New York State Route 3

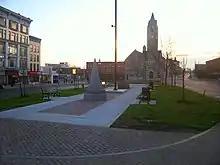
Watertown's Public Square, encircled by NY 3

West of the city of Watertown, NY 3 intersects NY 180 southwest of the Watertown International Airport before connecting to I-81 by way of an interchange at the city line. NY 3 heads east into Watertown, intersecting with both US 11 and NY 12 at Massey Street. At this point, maintenance of NY 3 shifts from the state to the city of Watertown. The route overlaps NY 12 southbound and a short piece of US 11 northbound through downtown to Public Square, where NY 3 meets northbound NY 12. US 11 northbound leaves NY 3 here while the overlap between NY 3 and NY 12 continues eastward through Watertown. The concurrency ends near the eastern fringe of the city, where NY 3 leaves NY 12 and becomes state-maintained once more as it departs the city to the northeast.